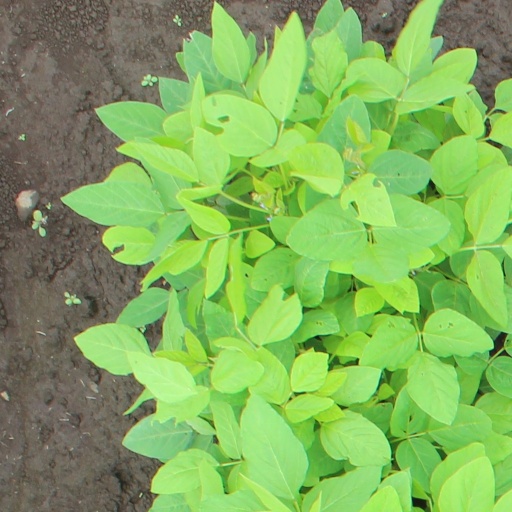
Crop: soybean